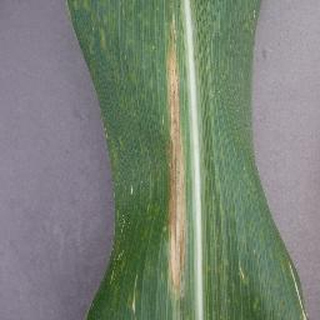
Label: corn_northern_leaf_blight